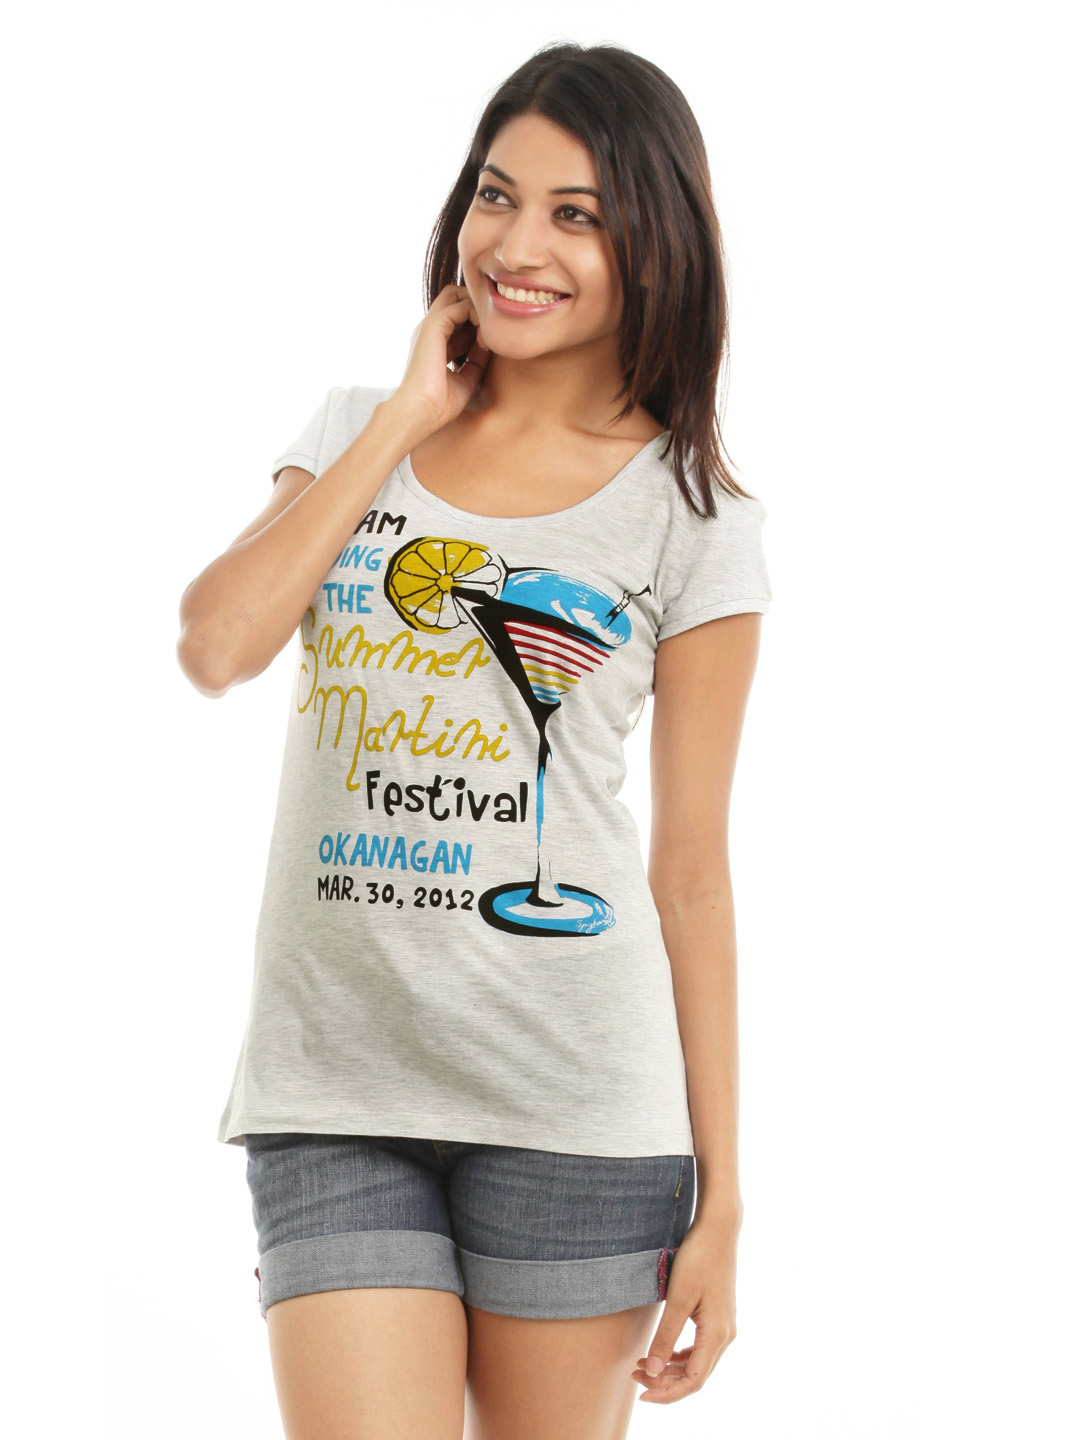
Spykar Women Grey Printed Top
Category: Apparel / Topwear / Tops
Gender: Women
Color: Grey
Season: Summer 2012
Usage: Casual